Tore Keller

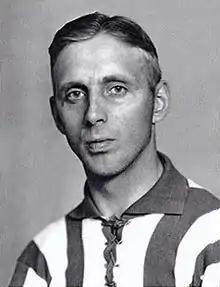
Tore Keller in the 1930s

Tore Bertil Gottfrid Keller (4 January 1905 – 15 July 1988) was a Swedish footballer who played as a striker. He was part of the Sweden team that won the bronze medal at the 1924 Summer Olympics.